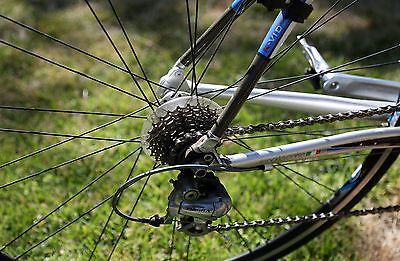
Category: bicycle